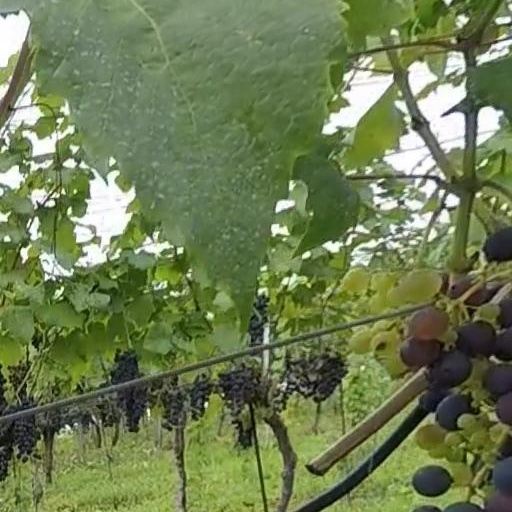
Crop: grape